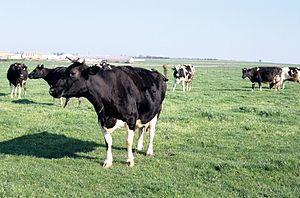
Un troupeau de vaches laitières dans un pâturage. Il est composé de vaches Holstein (appelées Prim Holstein en France). La vache Holstein est par excellence la vache à lait. Photographie prise dans le Marais de la Brie (au nord de La Rochelle), Charente Maritime, France.
Longtemps dominée par l'agriculture et des activités traditionnelles et profondément marquée par une très forte ruralité, la Charente-Maritime s'affranchit peu à peu de l'image d'un département rural et pauvre. Elle est devenue avant le début du XXIᵉ siècle un territoire attractif, grâce à son littoral, atout majeur qui a largement contribué à moderniser son économie où le tourisme y joue un rôle déterminant.